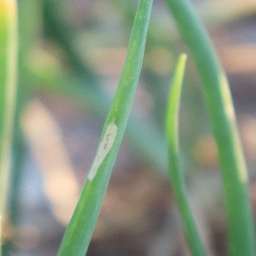
Label: Iris yellow virus